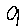
Label: 9